Greater Sudbury

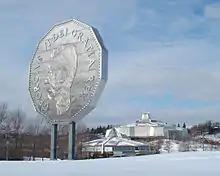
In the early 2000s, the Big Nickel was temporarily moved to the grounds of Science North while its original and current site was refurbished into Dynamic Earth.

The Sudbury Arts Council was established in 1974. Its mandate is to connect, communicate and celebrate the arts. It has an important role to provide a calendar of events and news about arts and culture activities. The city is home to two art galleries—the Art Gallery of Sudbury and La Galerie du Nouvel-Ontario. Both are dedicated primarily to Canadian art, especially artists from Northern Ontario.